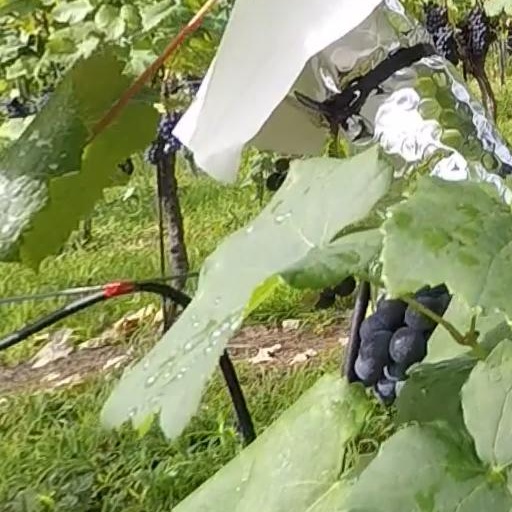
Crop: grape